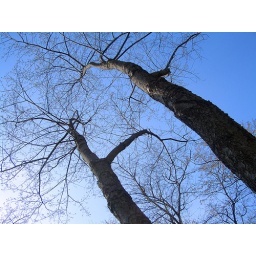
blue sky - trees in ny